Strýtan vent field

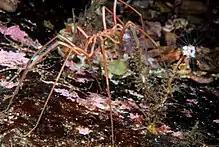
Sea spider grazing on a hydroid in a Norwegian fjord.

Strýtan has an abundance of mussels, bryozoans, sponges, hydroids, brittlestars, and polychete worms. "Metridium" anemones, nudibranchs, and sea spiders have also been reported.